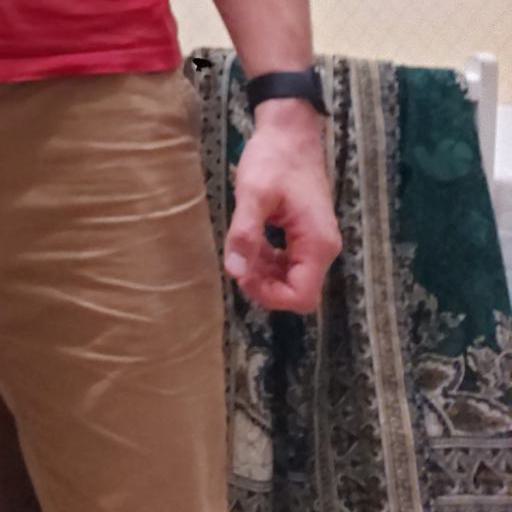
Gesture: no_gesture